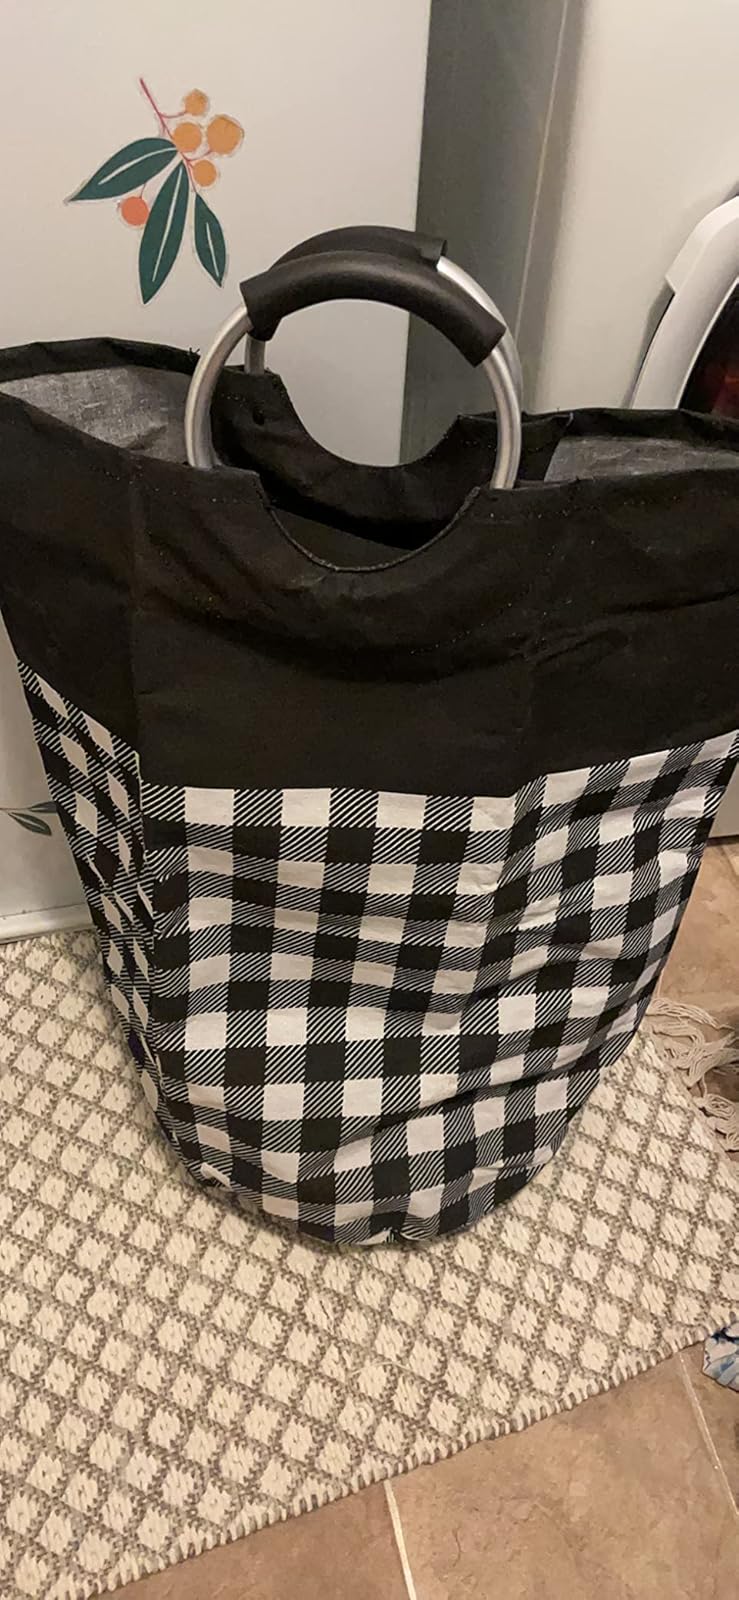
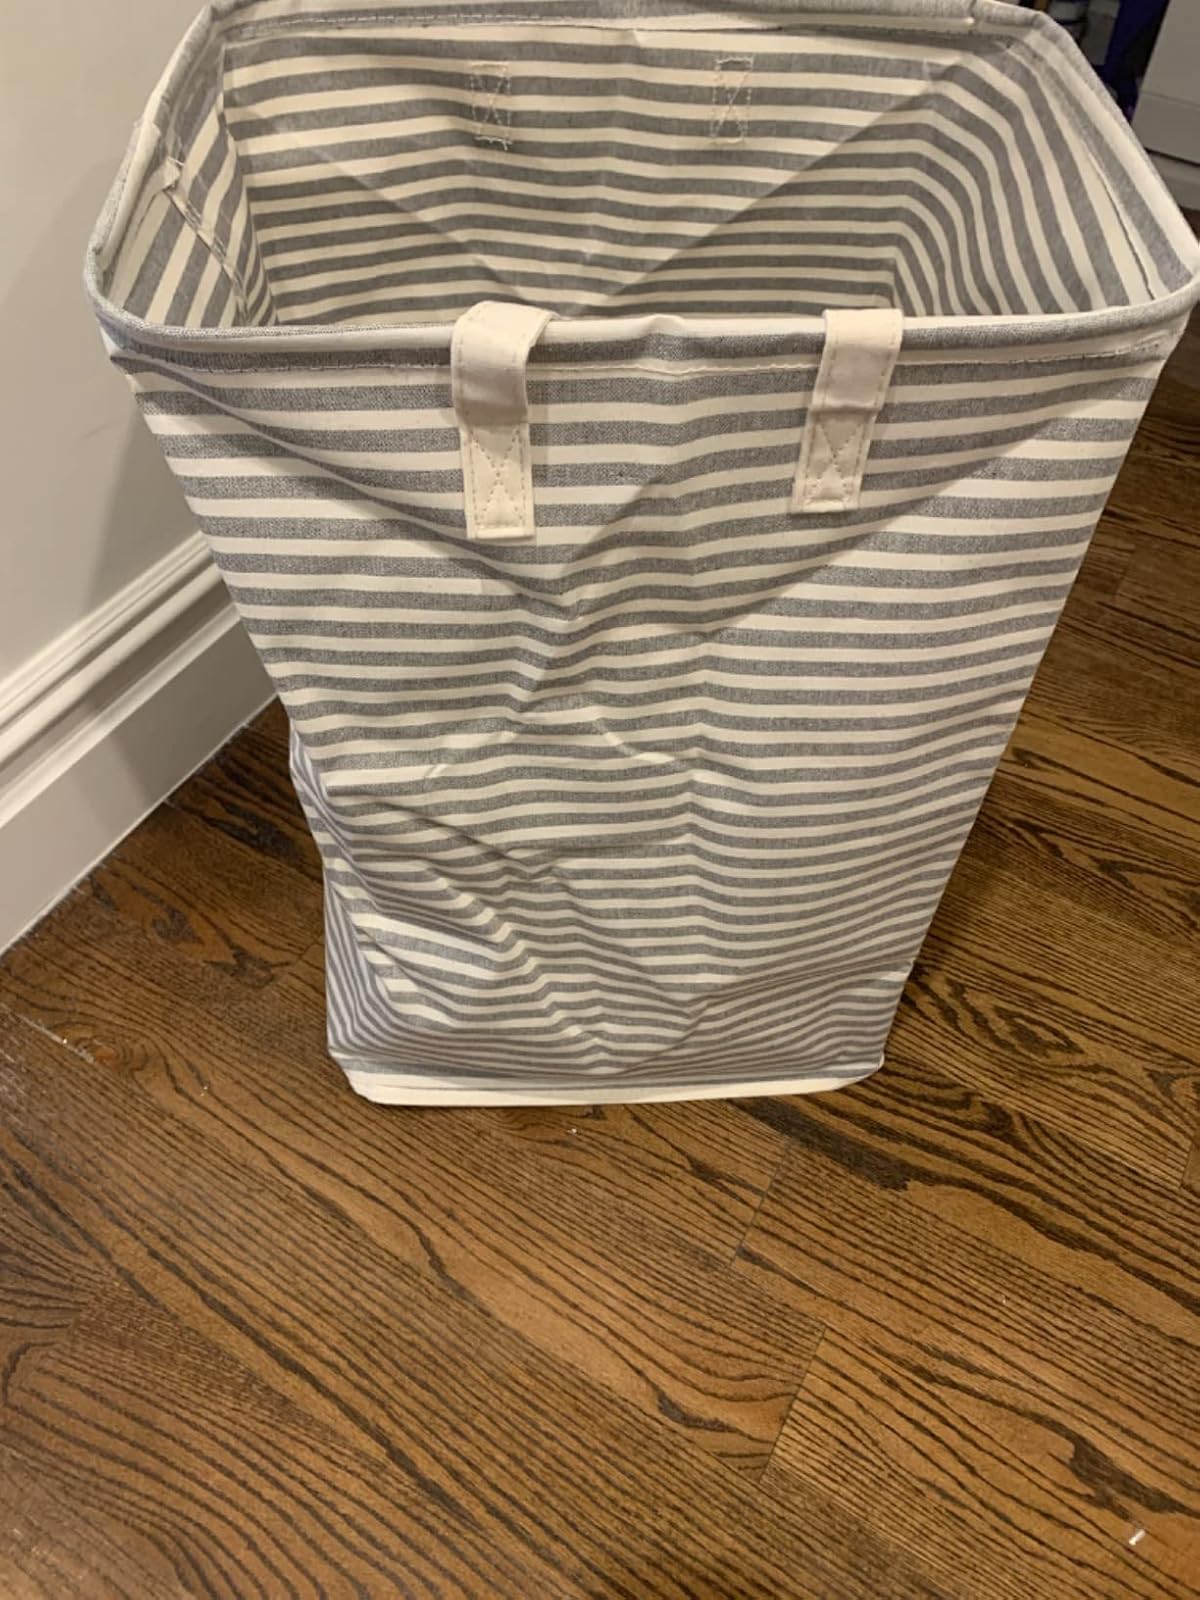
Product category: items_hamper
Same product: no